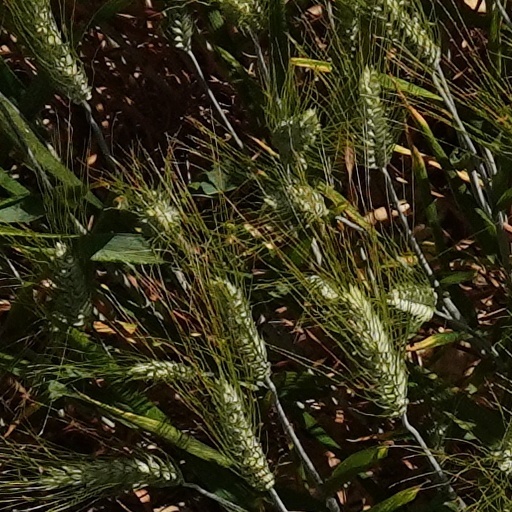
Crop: wheat